Electoral Carlism (Second Republic)

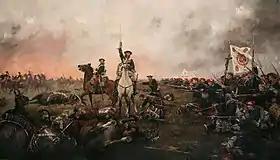
Exaltation of belligerent Carlism, painting by Augusto Ferrer-Dalmau

Carlism has been known for waging wars rather than for electoral efforts, and the principal Carlist tool when striving for political power has always been a rifle, not a ballot paper. When competing for parliamentary mandates the party calibrated its efforts as means of political mobilization and the way to maintain momentum before the next opportunity for a violent overthrow arises. This is how the Carlist contingent in the Cortes operated in the Isabelline period and during the Restoration era; usually reduced to a tiny group, only periodically it was growing to a sizeable yet still minoritarian parliamentary force. It was most numerous in the early 1870s, when 50 Carlist MPs made up 13% of the entire chamber; in the later Alfonsine monarchy era they were reduced to 1-4% of all deputies. The Carlist strategy and position in the parliamentarian realm of the Second Spanish Republic was not very much different; the Carlists viewed the republican system as a transitory regime to be toppled one way or another. They engaged in all three electoral campaigns to the Cortes, yet their efforts were formatted as means of political mobilization rather than as a path to power.